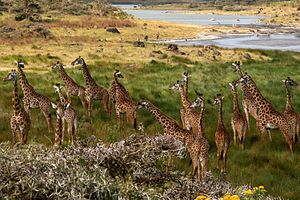
Arusha nationalpark
Arusha nationalpark - Giraffer i Arusha nationalpark
Arusha nationalpark omfatter Mount Meru, en markant vulkan som ligger i 4.566 meters højde, i Arusharegionen i det nordøstlige Tanzania.